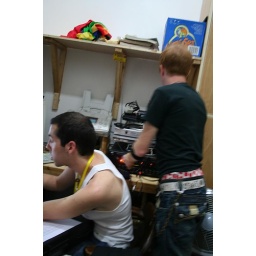
Writing a show in the office of a theater...i lost so much weight my pants are falling down.